History of the Kalenjin people

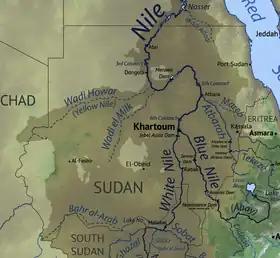
Map of Nile tributaries in modern Sudan

The earliest ancestors of Nilotic-speaking peoples emerged from mobile pastoralist communities that inhabited the now-extinct river system of the Lower Wadi Howar (Yellow Nile) during the Mid-Holocene (c. 6000–4000 BCE). These groups practiced cattle herding, fishing, and limited agriculture, and maintained strong cultural links with pre-Kerma societies of the Nubian Nile Valley. As the Sahara gradually became more arid after 4000 BCE, they migrated eastward into the Nile Valley and the White Nile basin, forming the demographic and cultural roots of what would become the Nilotic-speaking world. Composed of varied distinct identities, they were commonly collectively referred to as the Nehesy (southerners) by the ancient Egyptians, Aethiopians by the Greeks and Cushi (Cushites or Kushites) by the Israelites, a term that possibly derived from their own name for themselves.